Mayoralty of Thomas Menino

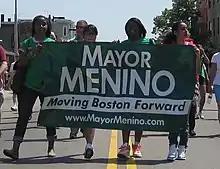
Supporters of Menino's 2009 reelection campaign marching in the 2009 Dorchester Day Parade

In 1997, Menino was re-elected, running formally unopposed after no challenger managed to collect enough valid signatures to qualify for the ballot.